Gaoyou North railway station

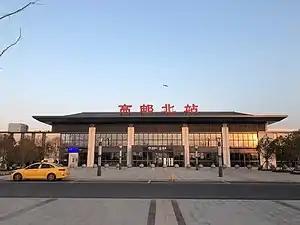

Gaoyou North railway station is a railway station in Jieshou, Gaoyou, Yangzhou, Jiangsu, China. It opened with the remaining section of the Lianyungang–Zhenjiang high-speed railway on 11 December 2020. During construction, this station was called Jieshou (界首).